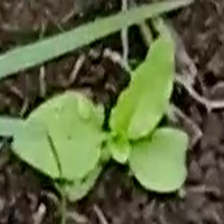
Weed species: Kena_(Commplina_benghalensio)